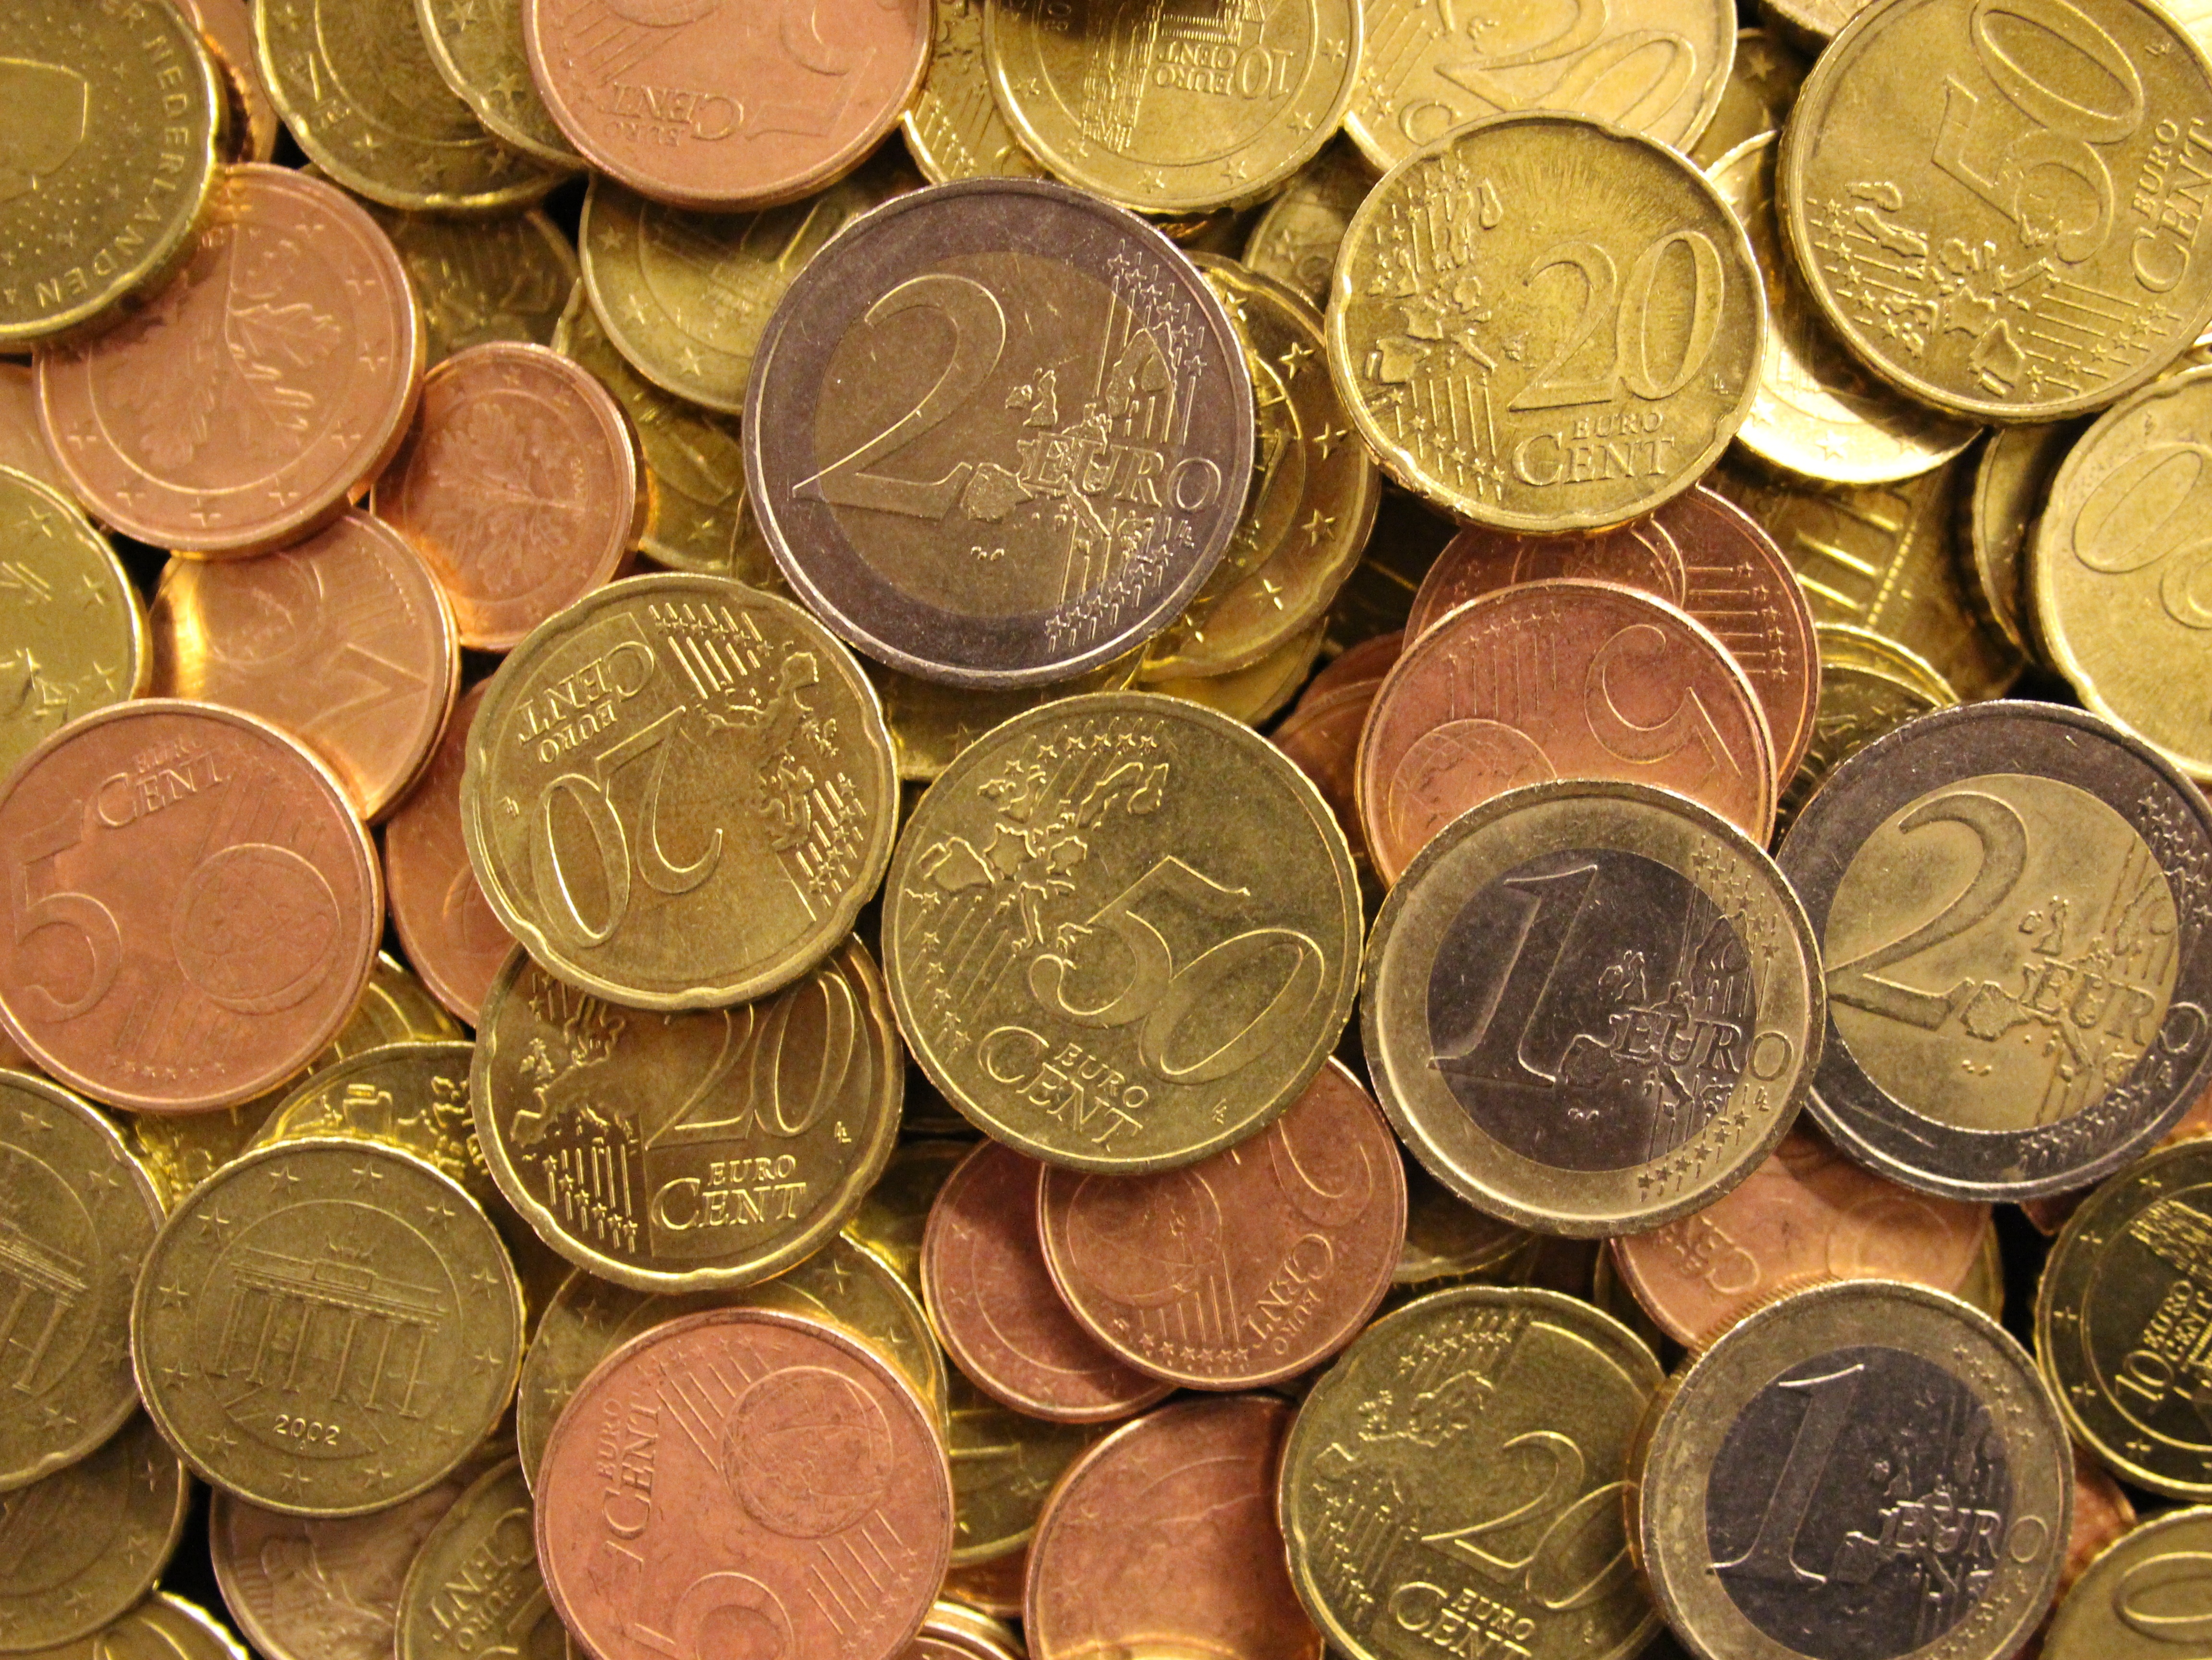
golden, metal, money, market, business, cash, bank, stock, currency, euro, coin, dollar, banking, rich, credit, economy, payment, financial, success, finance, wealth, fund